Curzon Line

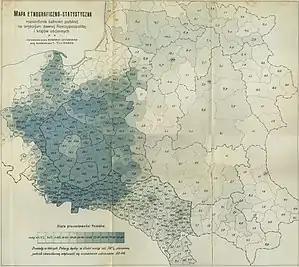
Polish ethnographic map from 1912, showing the proportions of Polish population according to pre-WW1 censuses

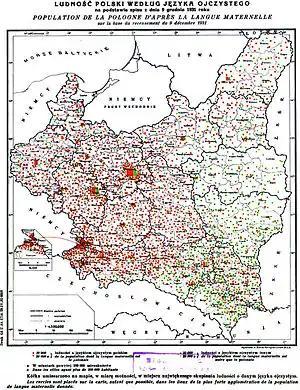
Mother tongue in Poland in 1931: red/green = Polish/other languages

Polish forces pushed eastward, taking Kiev in May 1920. Following a strong Soviet counteroffensive, Prime Minister Władysław Grabski sought Allied assistance in July. Under pressure, he agreed to a Polish withdrawal to the 1919 version of the line and, in Galicia, an armistice near the current line of battle. On , Curzon signed a telegram sent to the Bolshevik government proposing that a ceasefire be established along the line, and his name was subsequently associated with it.